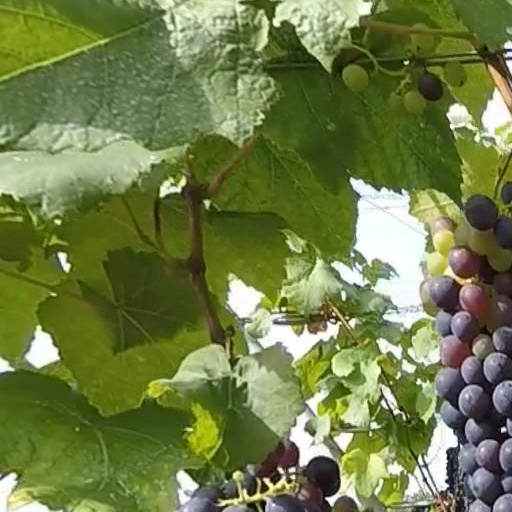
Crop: grape